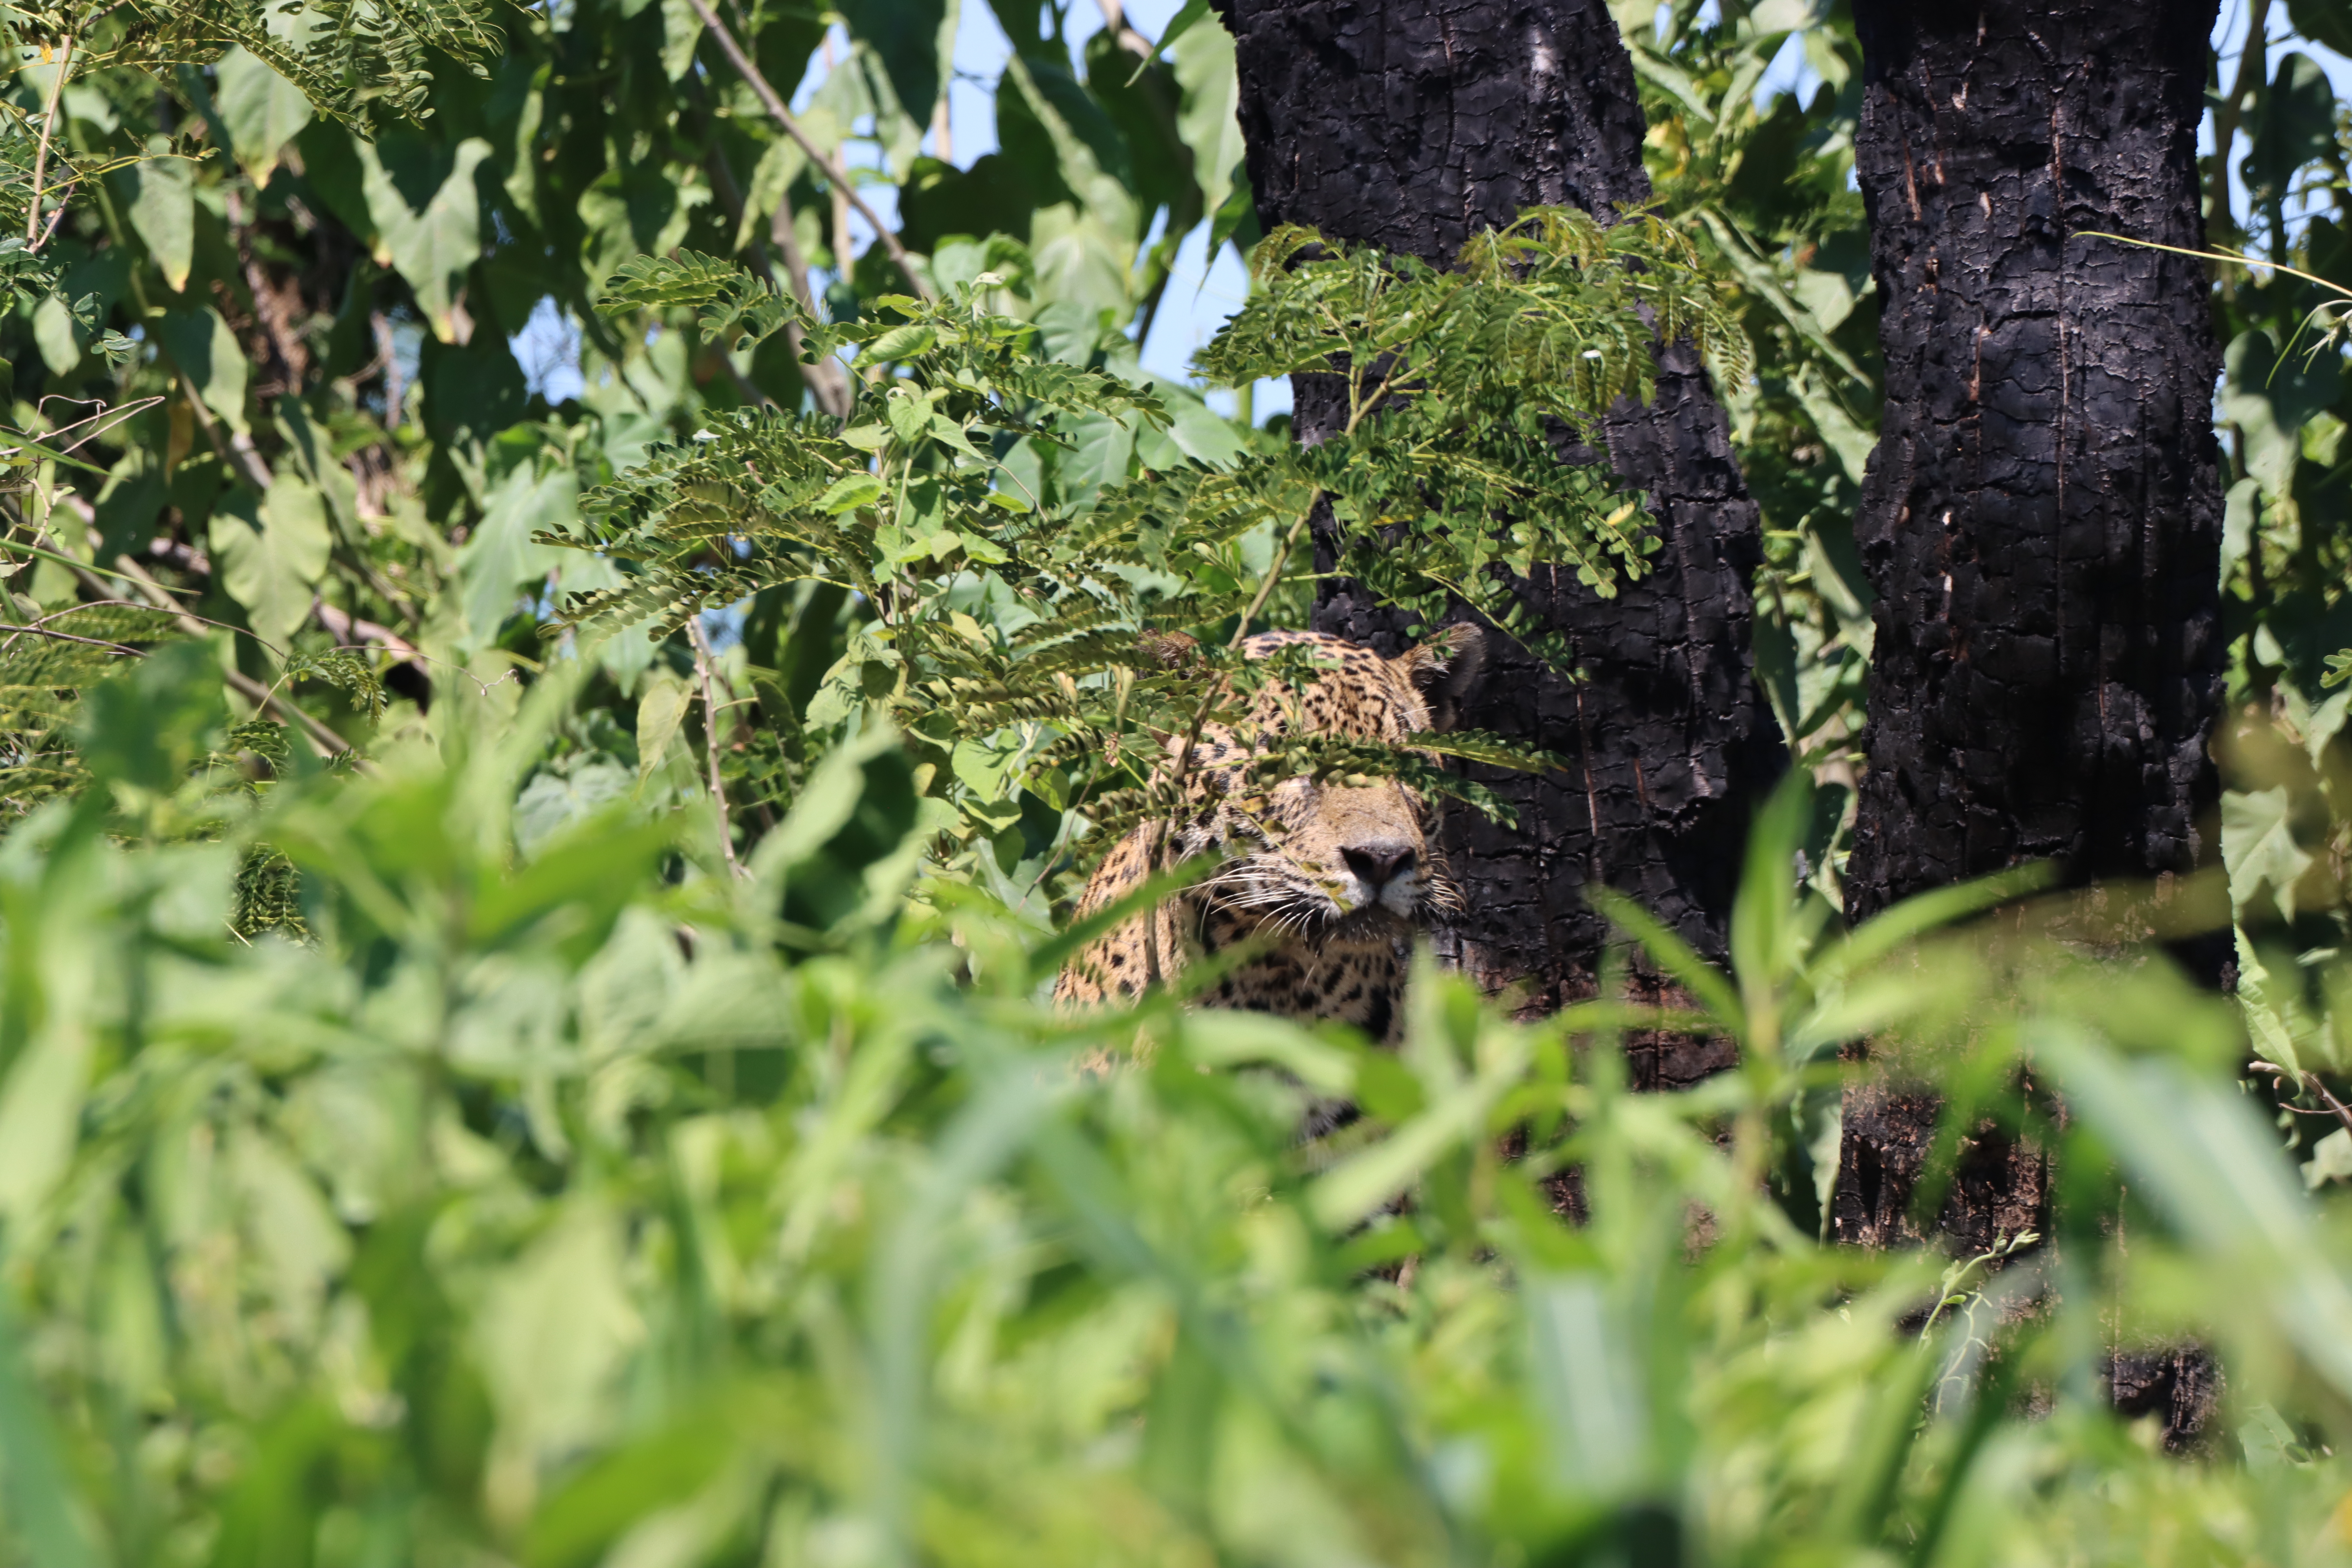
Jaguar: Saseka